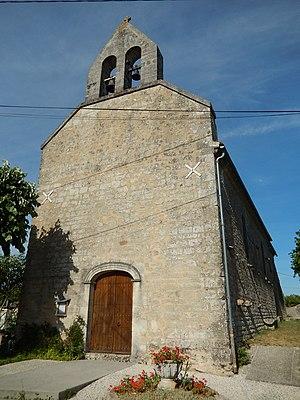
L'église Saint-Martin de Vergné.
Les églises de la Charente-Maritime présentent une grande diversité, d'une commune à une autre, et se distinguent par des styles et des périodes de construction différentes. De nombreux édifices témoignent cependant de l'épanouissement, aux XIᵉ et XIIᵉ siècles d'une forme d'art roman spécifique, appelée art roman saintongeais, caractérisée par une simplicité des formes et un décor sculpté, souvent très riche.
Vergné est une commune du sud-ouest de la France située dans le département de la Charente-Maritime. Ses habitants sont appelés les Vergnauds et les Vergnaudes.